Joseph Rosati

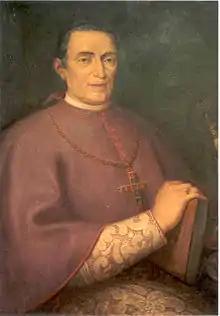

Joseph Rosati, CM (30 January 1789 – 25 September 1843) was an Italian-born Catholic missionary to the United States who served as the first bishop of the Diocese of Saint Louis in the Missouri Territory from 1826 to 1843. He built the first seminary and the first cathedral for the diocese. He also sent missionaries to areas such as Illinois, Arkansas and the Oregon Country.